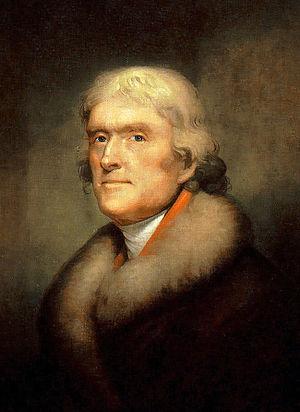
La conquête de l'Ouest est le processus de colonisation par des populations essentiellement d’origine européenne et le gouvernement des États-Unis, au XIXᵉ siècle, de l'immense territoire qui s'étend en Amérique du Nord entre le Mississippi et l'océan Pacifique, habité jusqu'alors par les peuples amérindiens.